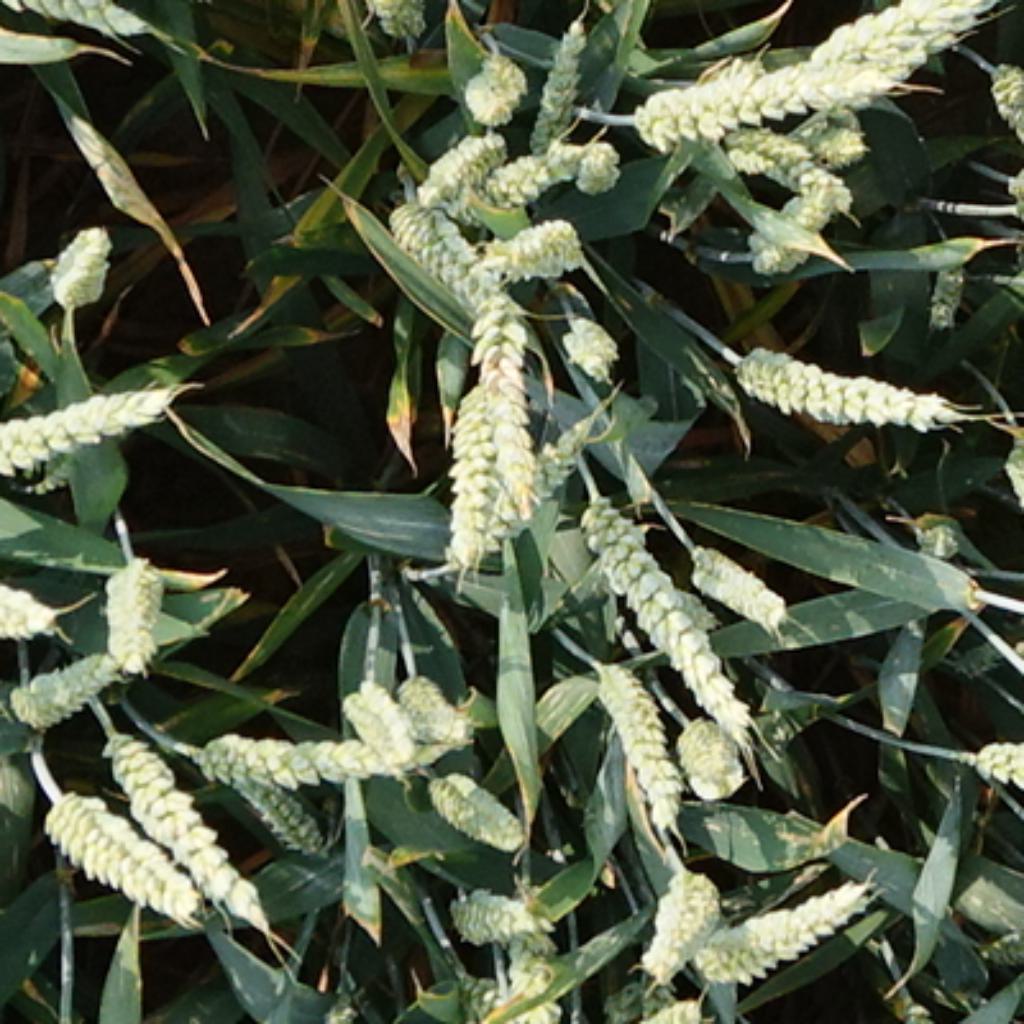
Country: France
Location: VSC
Wheat development stage: Filling - Ripening